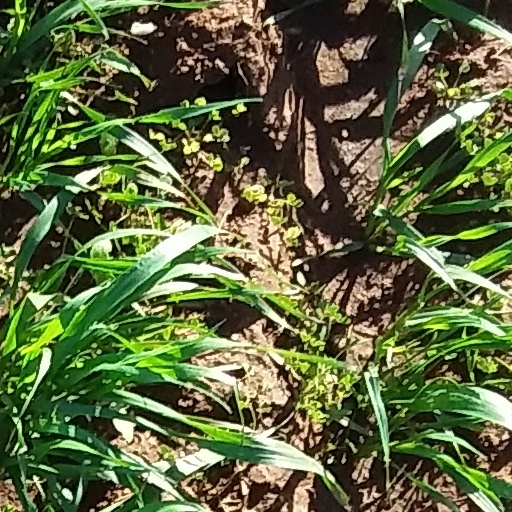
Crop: wheat